Kapelle, Schouwen-Duiveland

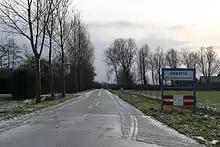
View of Capelle with place name sign.

Kapelle (formerly Capelle) is a hamlet in the Dutch province of Zeeland. It is located on the island of Schouwen-Duiveland, about 2 km west of Nieuwerkerk.